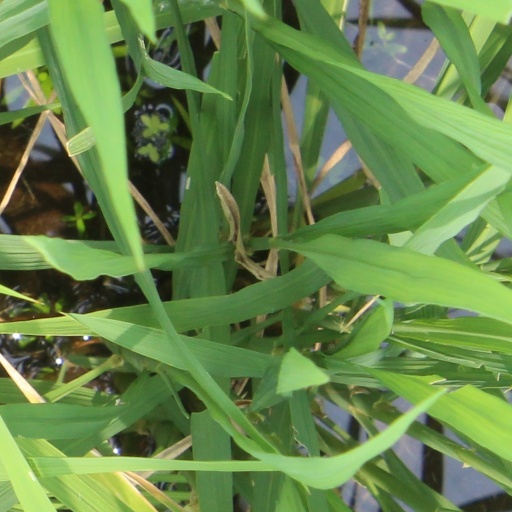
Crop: rice